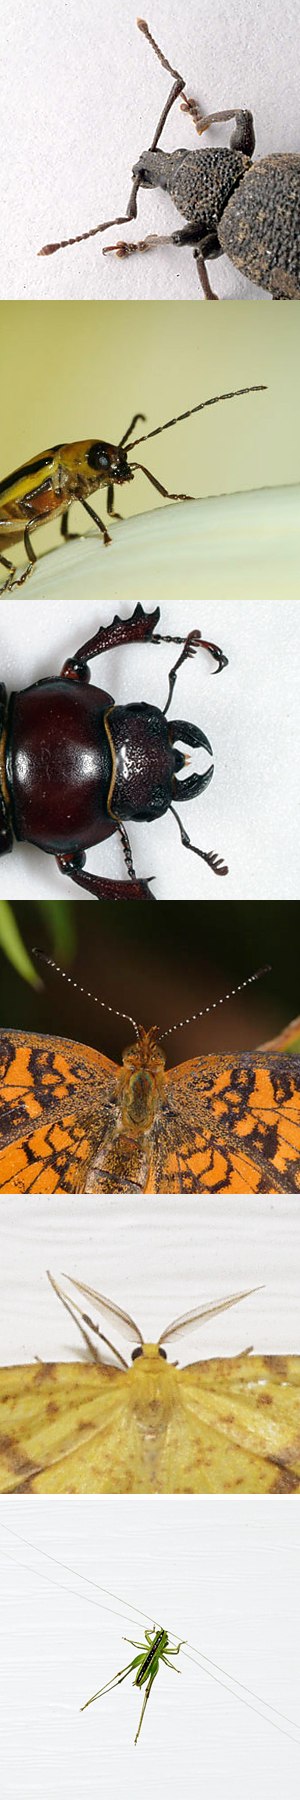
Antenne (følehorn) / Typer af antenner
Eksempler på insektantenner
Antenner bruges af insekter til at lugte og navigere med. Antenner findes hos alle insekter. Nogle arter har meget små antenner, næsten helt usynlige. Andre har store antenner, som kan være udrustet med forskellige udvækster eller lange hår.